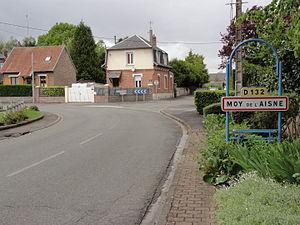
Moÿ-de-l'Aisne est une commune française située dans le département de l'Aisne, en région Hauts-de-France.